Tofu Curtain

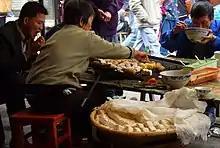
Tofu and potatoes grilled, served and eaten at a street stall in Yunnan, China

While the Tofu Curtain's distinction is based on U.S. Census data and the repute of the two counties on either side of the Holyoke Range, their demographics are not absolute. Hampshire County being framed as "more collegiate" than Hampden either ignores the presence of the nine additional colleges and universities in the Springfield metropolitan area's Knowledge Corridor, or regards these educational institutions as inferior to those of the Five College Consortium. In addition to being populated by some more affluent residents and college students, economic disparities exist within Northampton, resulting in neighborhood rifts on that side of the Tofu Curtain. Despite the presence of a wealthy college and huge university, an estimated 30-40% of students in the Amherst-Pelham school district qualified for free or reduced lunches in 2017 due to living in low-income households.